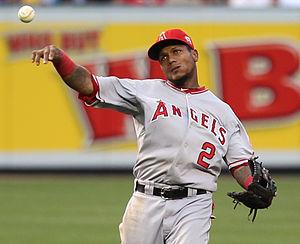
Erick Johan Aybar est un joueur d'arrêt-court des Padres de San Diego de la Ligue majeure de baseball.
La saison 2014 des Angels de Los Angeles est la 54ᵉ saison en Ligue majeure de baseball pour cette franchise. Les Angels connaissent en 2014 leur 3ᵉ meilleure saison. Avec 98 victoires contre 64 défaites, ils réalisent la meilleure performance du baseball majeur en saison régulière. À la poursuite des A's d'Oakland dans la division Ouest de la Ligue américaine, ils leur ravissent le premier rang le 18 août pour ne plus le quitter et terminer 10 matchs devant leurs rivaux. Avec un total de 20 victoires de plus qu'en 2013, il s'agit de la meilleure saison des Angels depuis leur record de 100 victoires en 2008, d'une première saison gagnante depuis 2012, d'un premier titre de division depuis 2009 et d'une première qualification en séries éliminatoires depuis 2009. Ils sont cependant éliminés dès le premier tour, battus 3 parties à zéro par Kansas City en Série de divisions.